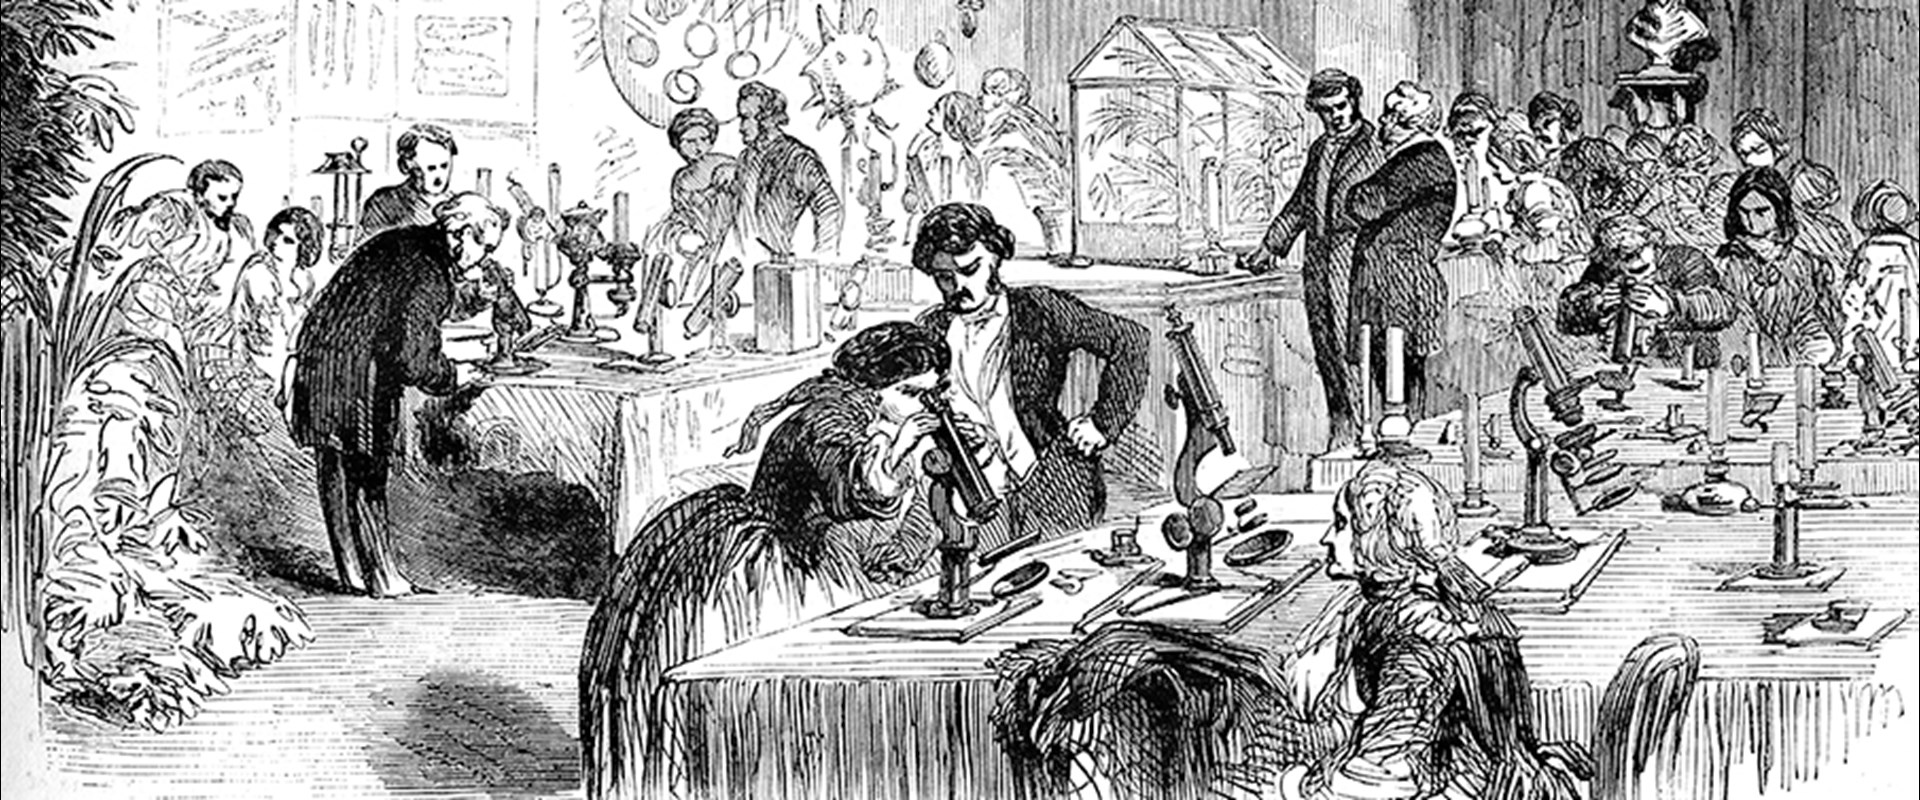
A scientific conversazione on microscopy held at Apothecaries' Hall London on April 11th, 1855. Amateur microscopists show there apparatus, monochrome black-and-white photograph
Specialty: dentistry